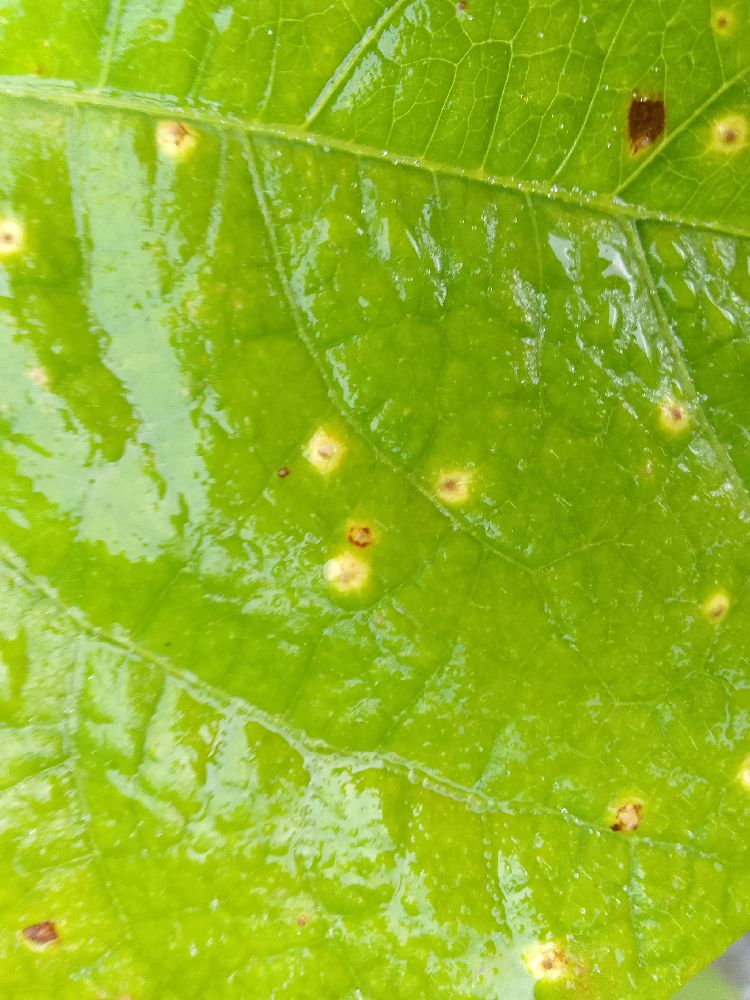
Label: rust